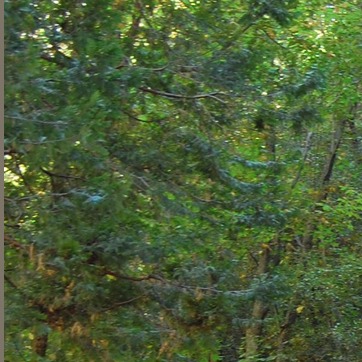
Material: foliage